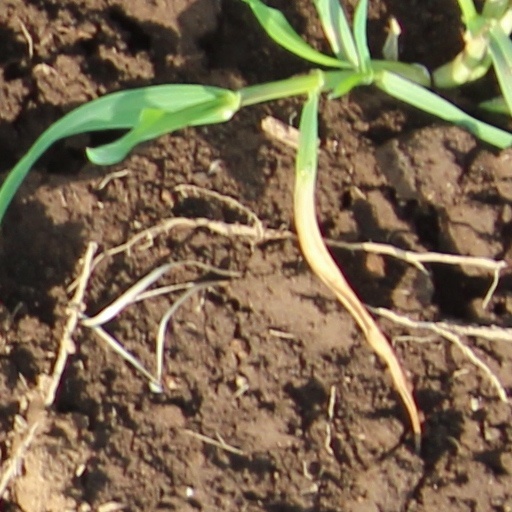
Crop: wheat